Reflectometric interference spectroscopy

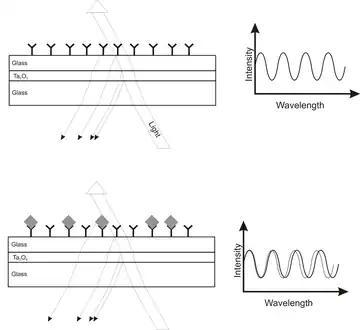
Left: Diagram of the path of rays in the case of multiple reflection at the boundary layers. Right: Diagram of the resulting interference spectrum

White light is directed vertically onto a multiple-layer system of a SiO, a high-refractive TaO and an additional SiO layer (this additional layer can be chemically modified). The partial beams of the white light are reflected at each phase boundary and then refracted (transmitted). These reflected partial beams superimpose which results in an interference spectrum that is detected using a diode array spectrometer.